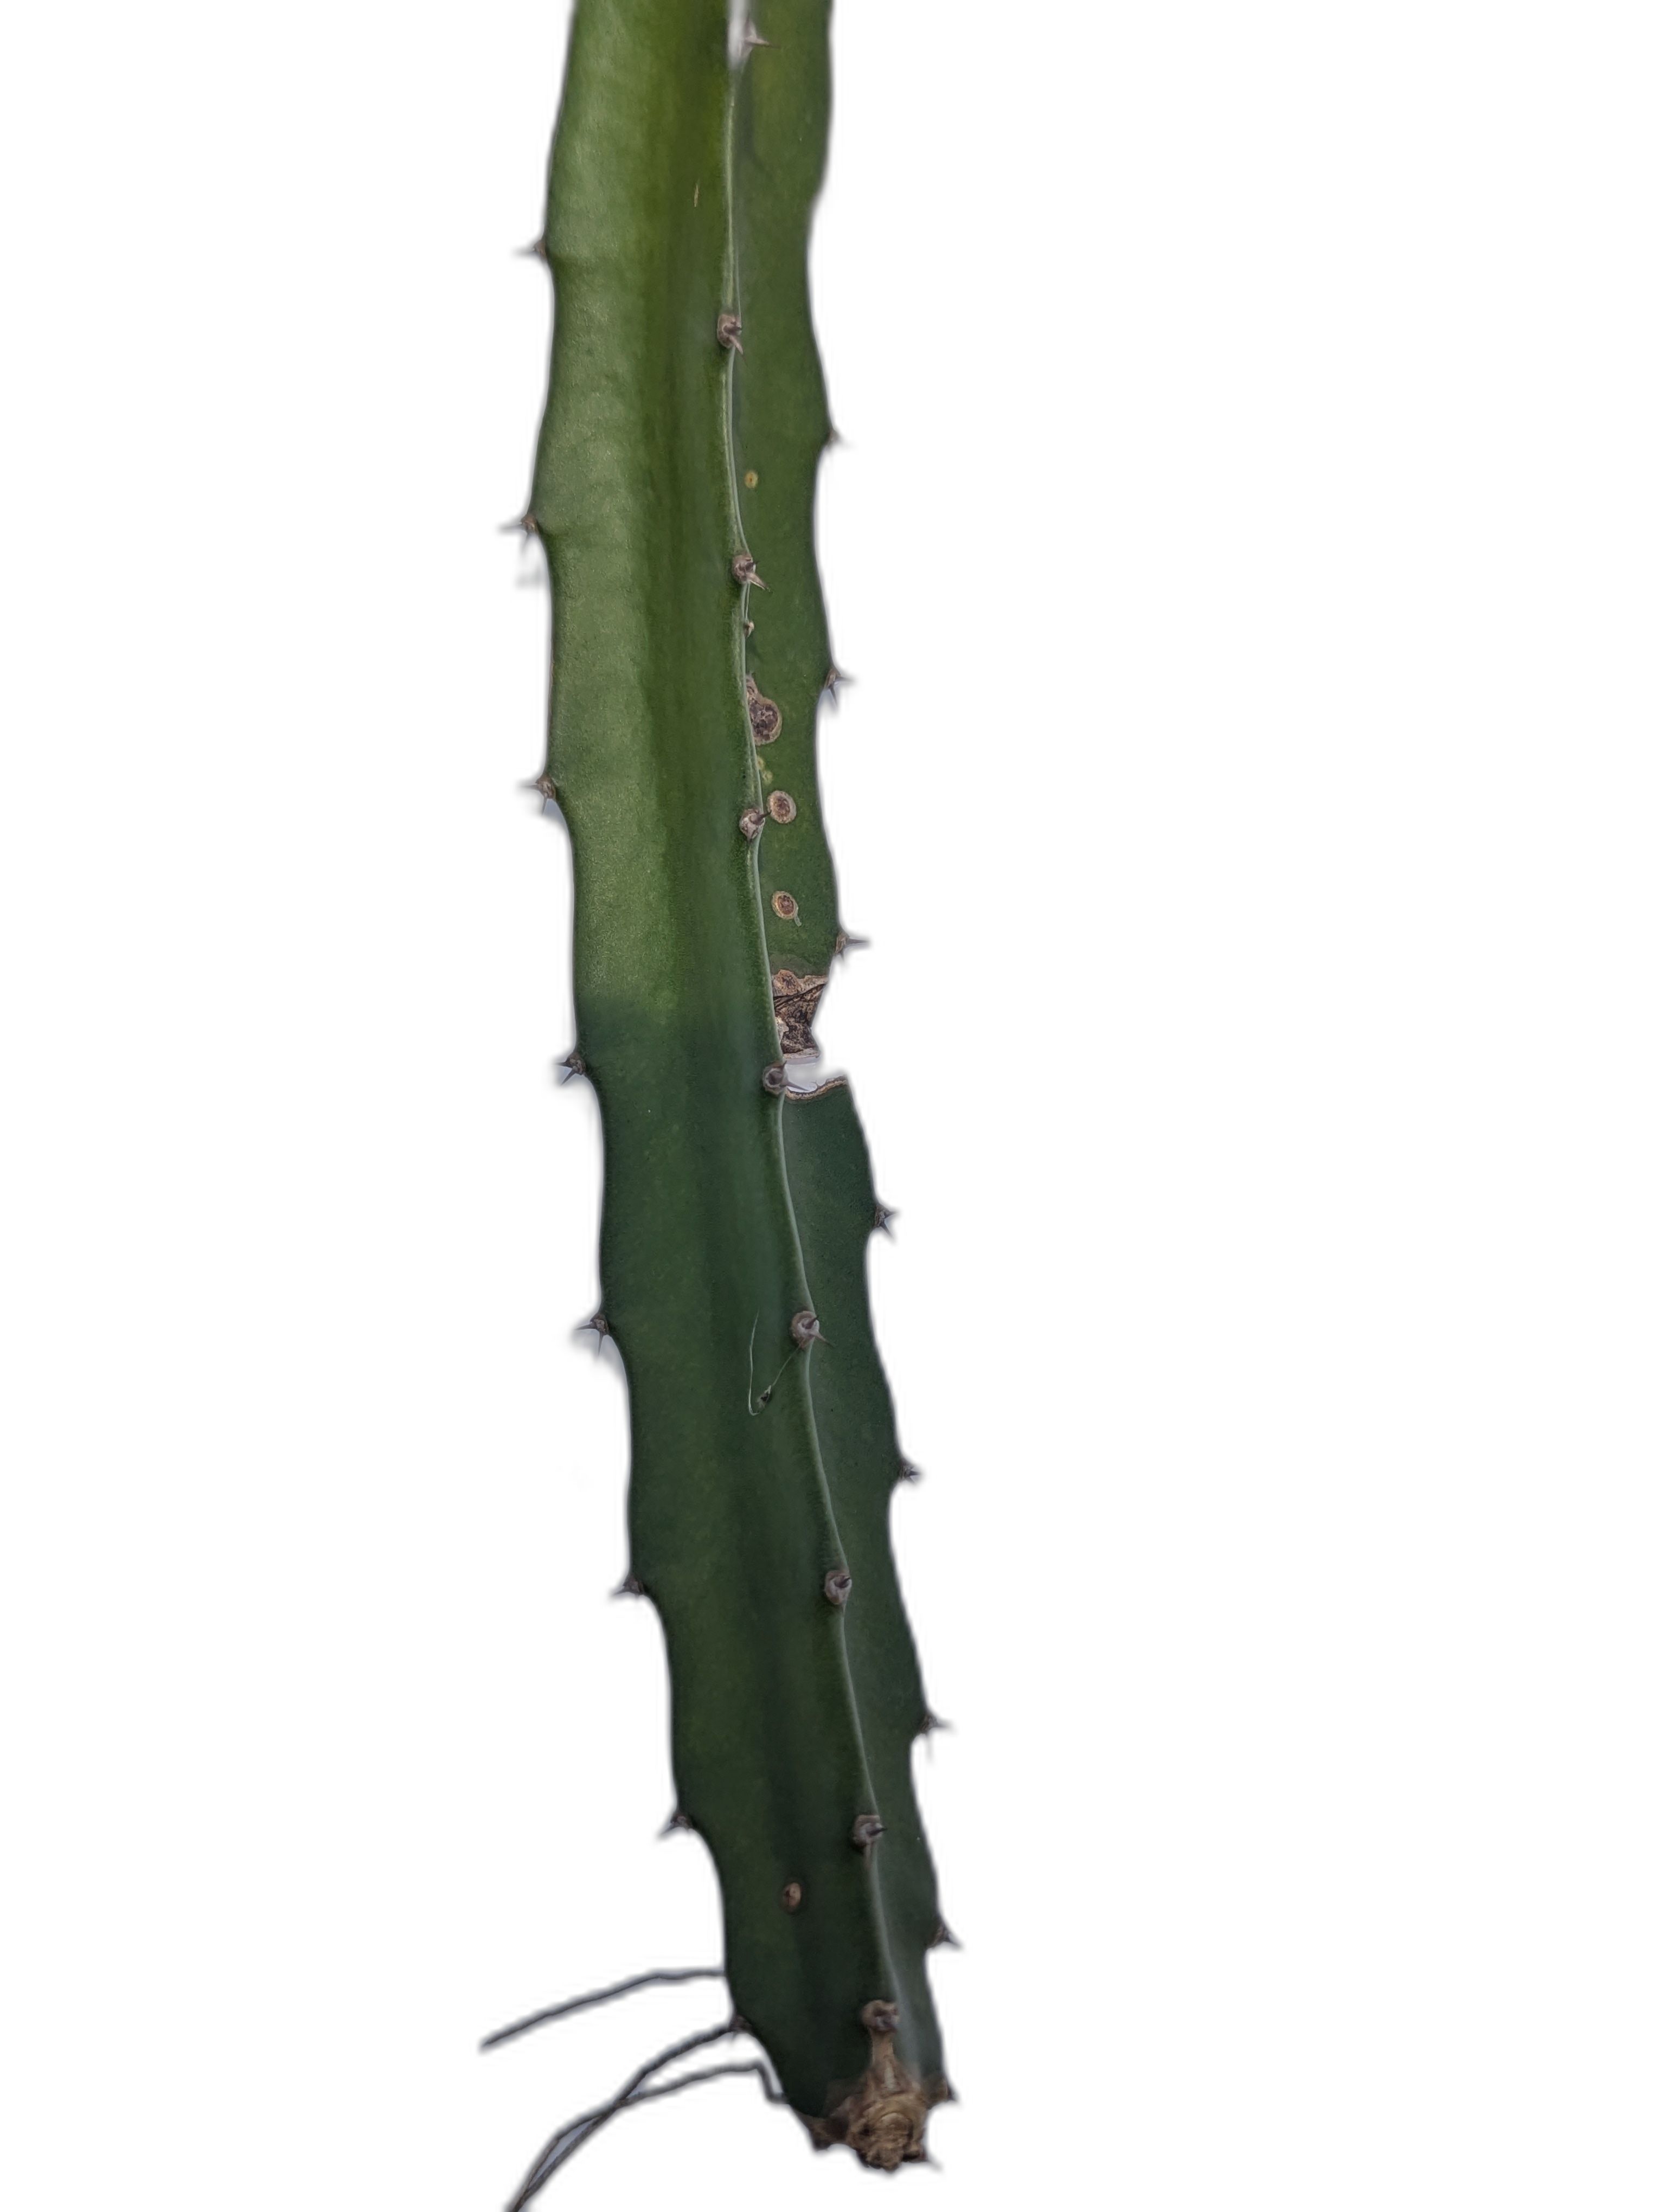
Label: Good leaf